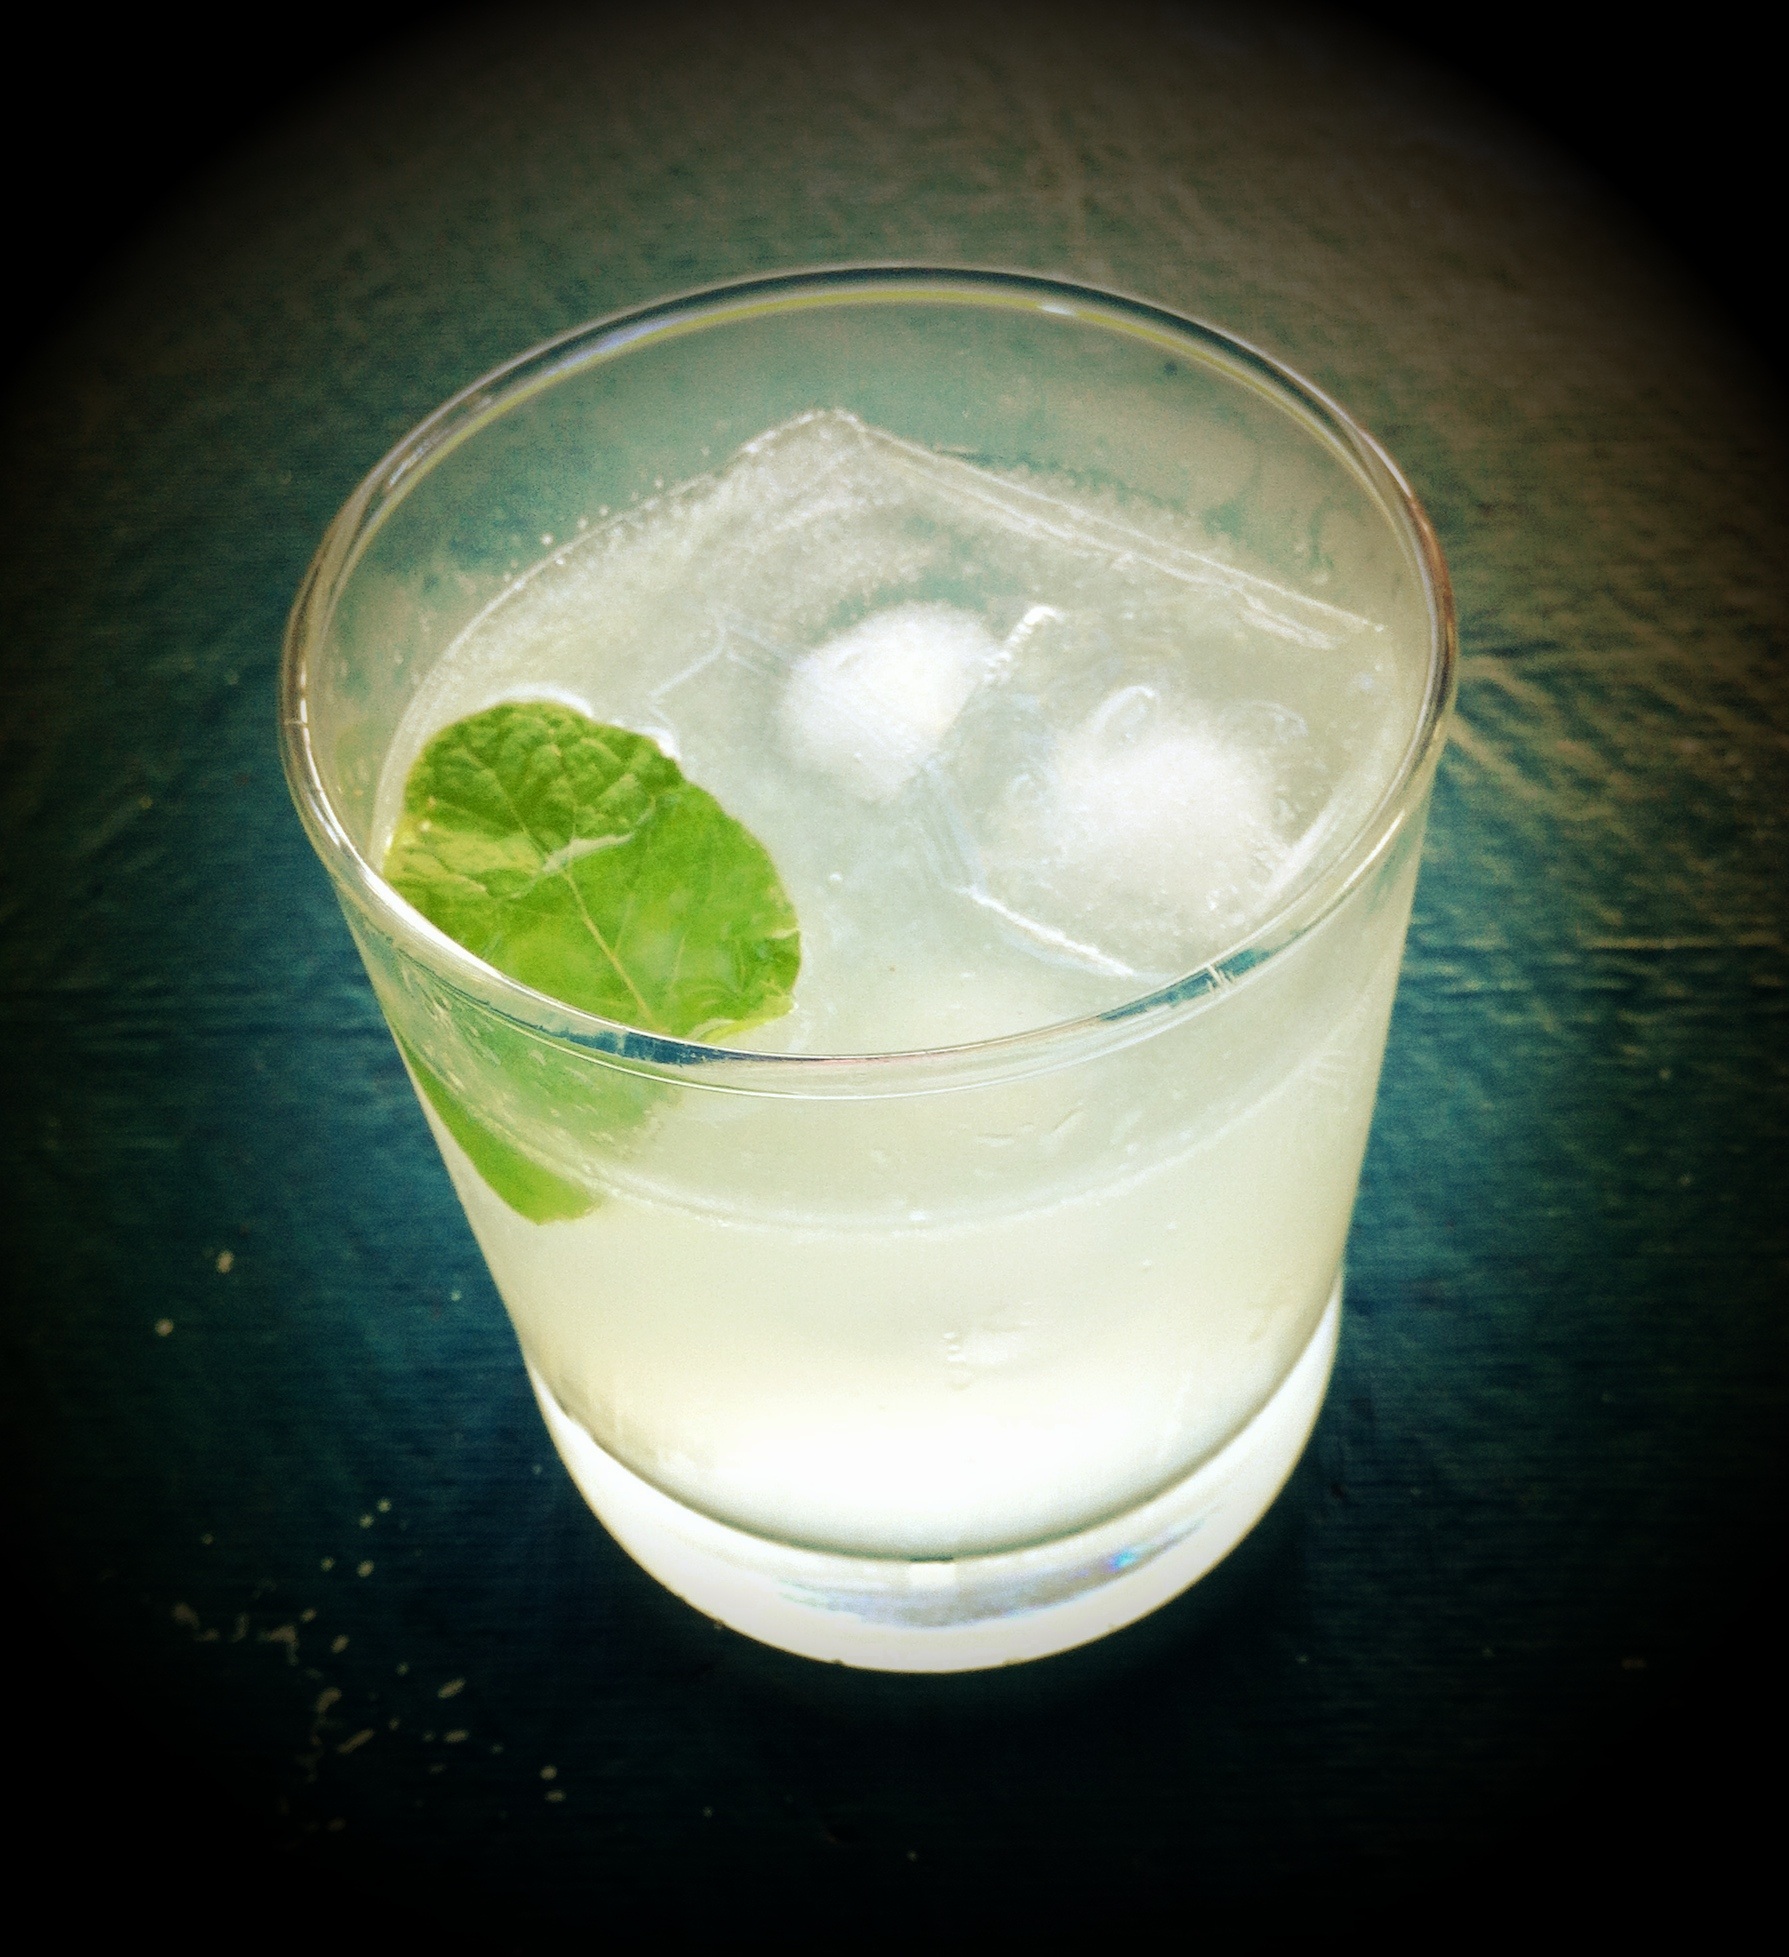
cold, liquid, glass, food, relax, produce, fresh, drink, grunge, alcohol, cocktail, refreshment, chill, liqueur, gin, alcoholic beverage, happy hour, tonic, gin and tonic, distilled beverage, non alcoholic beverage, caipirinha, limeade